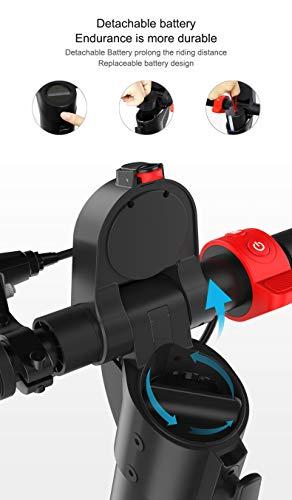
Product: Henoh Electric Scooter, 8.5 inch Tire 20 Miles Long-Range PANASONIC Battery, Up to 22 MPH, Easy Fold and Carry Design, Ultra-Lightweight Aluminum Alloy
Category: Sports & Outdoors | Outdoor Recreation | Skates, Skateboards & Scooters | Scooters & Equipment | Scooters
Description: EXTREMELY FAST AND LONG-RANGE PANASONIC BATTERY LIFE - 350W motor propels the e-scooter to a max speed of 22 MPH.
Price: $89.99
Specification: Product Dimensions:         41.5 x 17.2 x 45.3 inches    |Shipping Weight: 41.1 pounds (View shipping rates and policies)|ASIN: B07L76SGH4|Batteries 1 Lithium ion batteries required. (included)|    #1471    in Sport Scooters